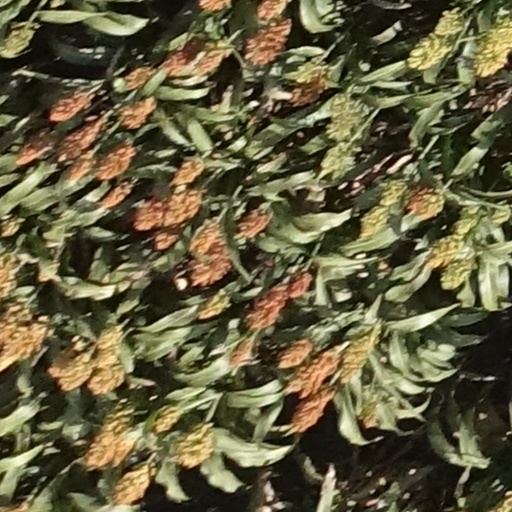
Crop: sorghum